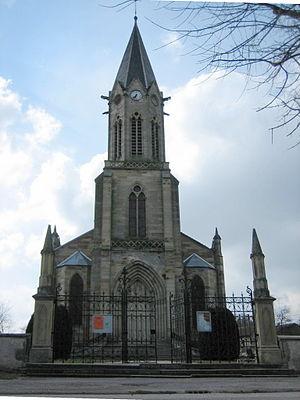
Église de Padoux (88700), France.
Padoux est une commune française située dans le département des Vosges en région Grand Est.